Anna Lenah Elgström

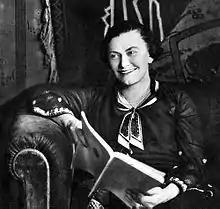
Elgström in 1930

Anna Helena Maria "Anna Lenah" Elgström (29 December 1884 in Helsingborg – 23 December 1968 in Stockholm) was a Swedish author.